Carrick Roads

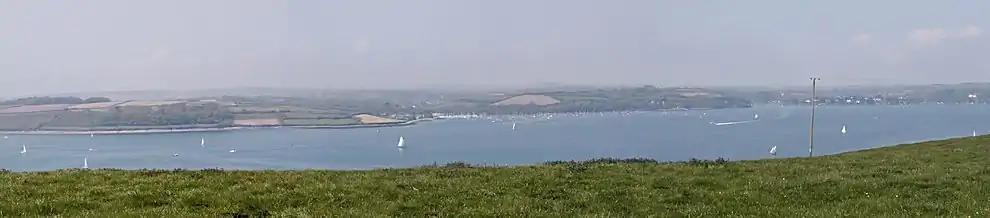

Carrick Roads (meaning "lagoon of the rock") is the estuary of the River Fal on the south coast of Cornwall in England. It joins the English Channel at its southern end near Falmouth.